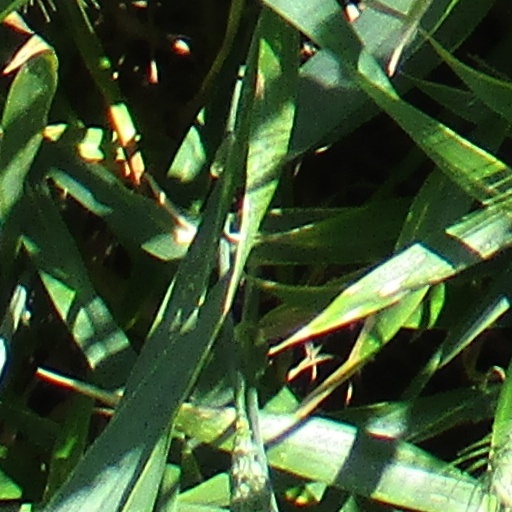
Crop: wheat